Black Middens

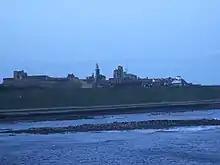
On shore, behind the Black Middens, is the Collingwood Memorial, Tynemouth Castle and Priory.

A fishery was long based here, extending from the Black Middens to Howdon Head. In the 15th century, the Prior of Tynemouth had three fishing weirs; large isolated rocks nearby are known as the Prior's Rocks or Stones. In the 17th century, it was known as Robert Ramsey's fishery. In the 18th century, nets were used and hundreds of salmon were caught.